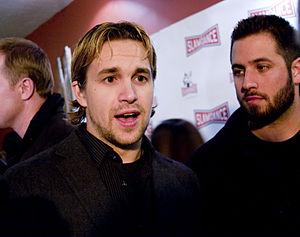
Michael Stahl-David est un acteur, réalisateur et scénariste américain, né le 28 octobre 1982.